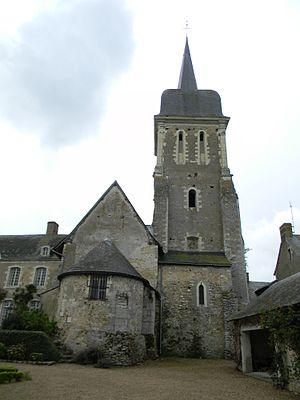
Le clocher de l'église Notre Dame de Brissarthe (Arrière)
La liste des églises de Maine-et-Loire recense de la manière la plus complète possible les églises, cathédrale et basiliques situées dans le département français de Maine-et-Loire.
L'église Notre-Dame est une église située en France sur la commune de Brissarthe, dans le département de Maine-et-Loire en région Pays de la Loire.